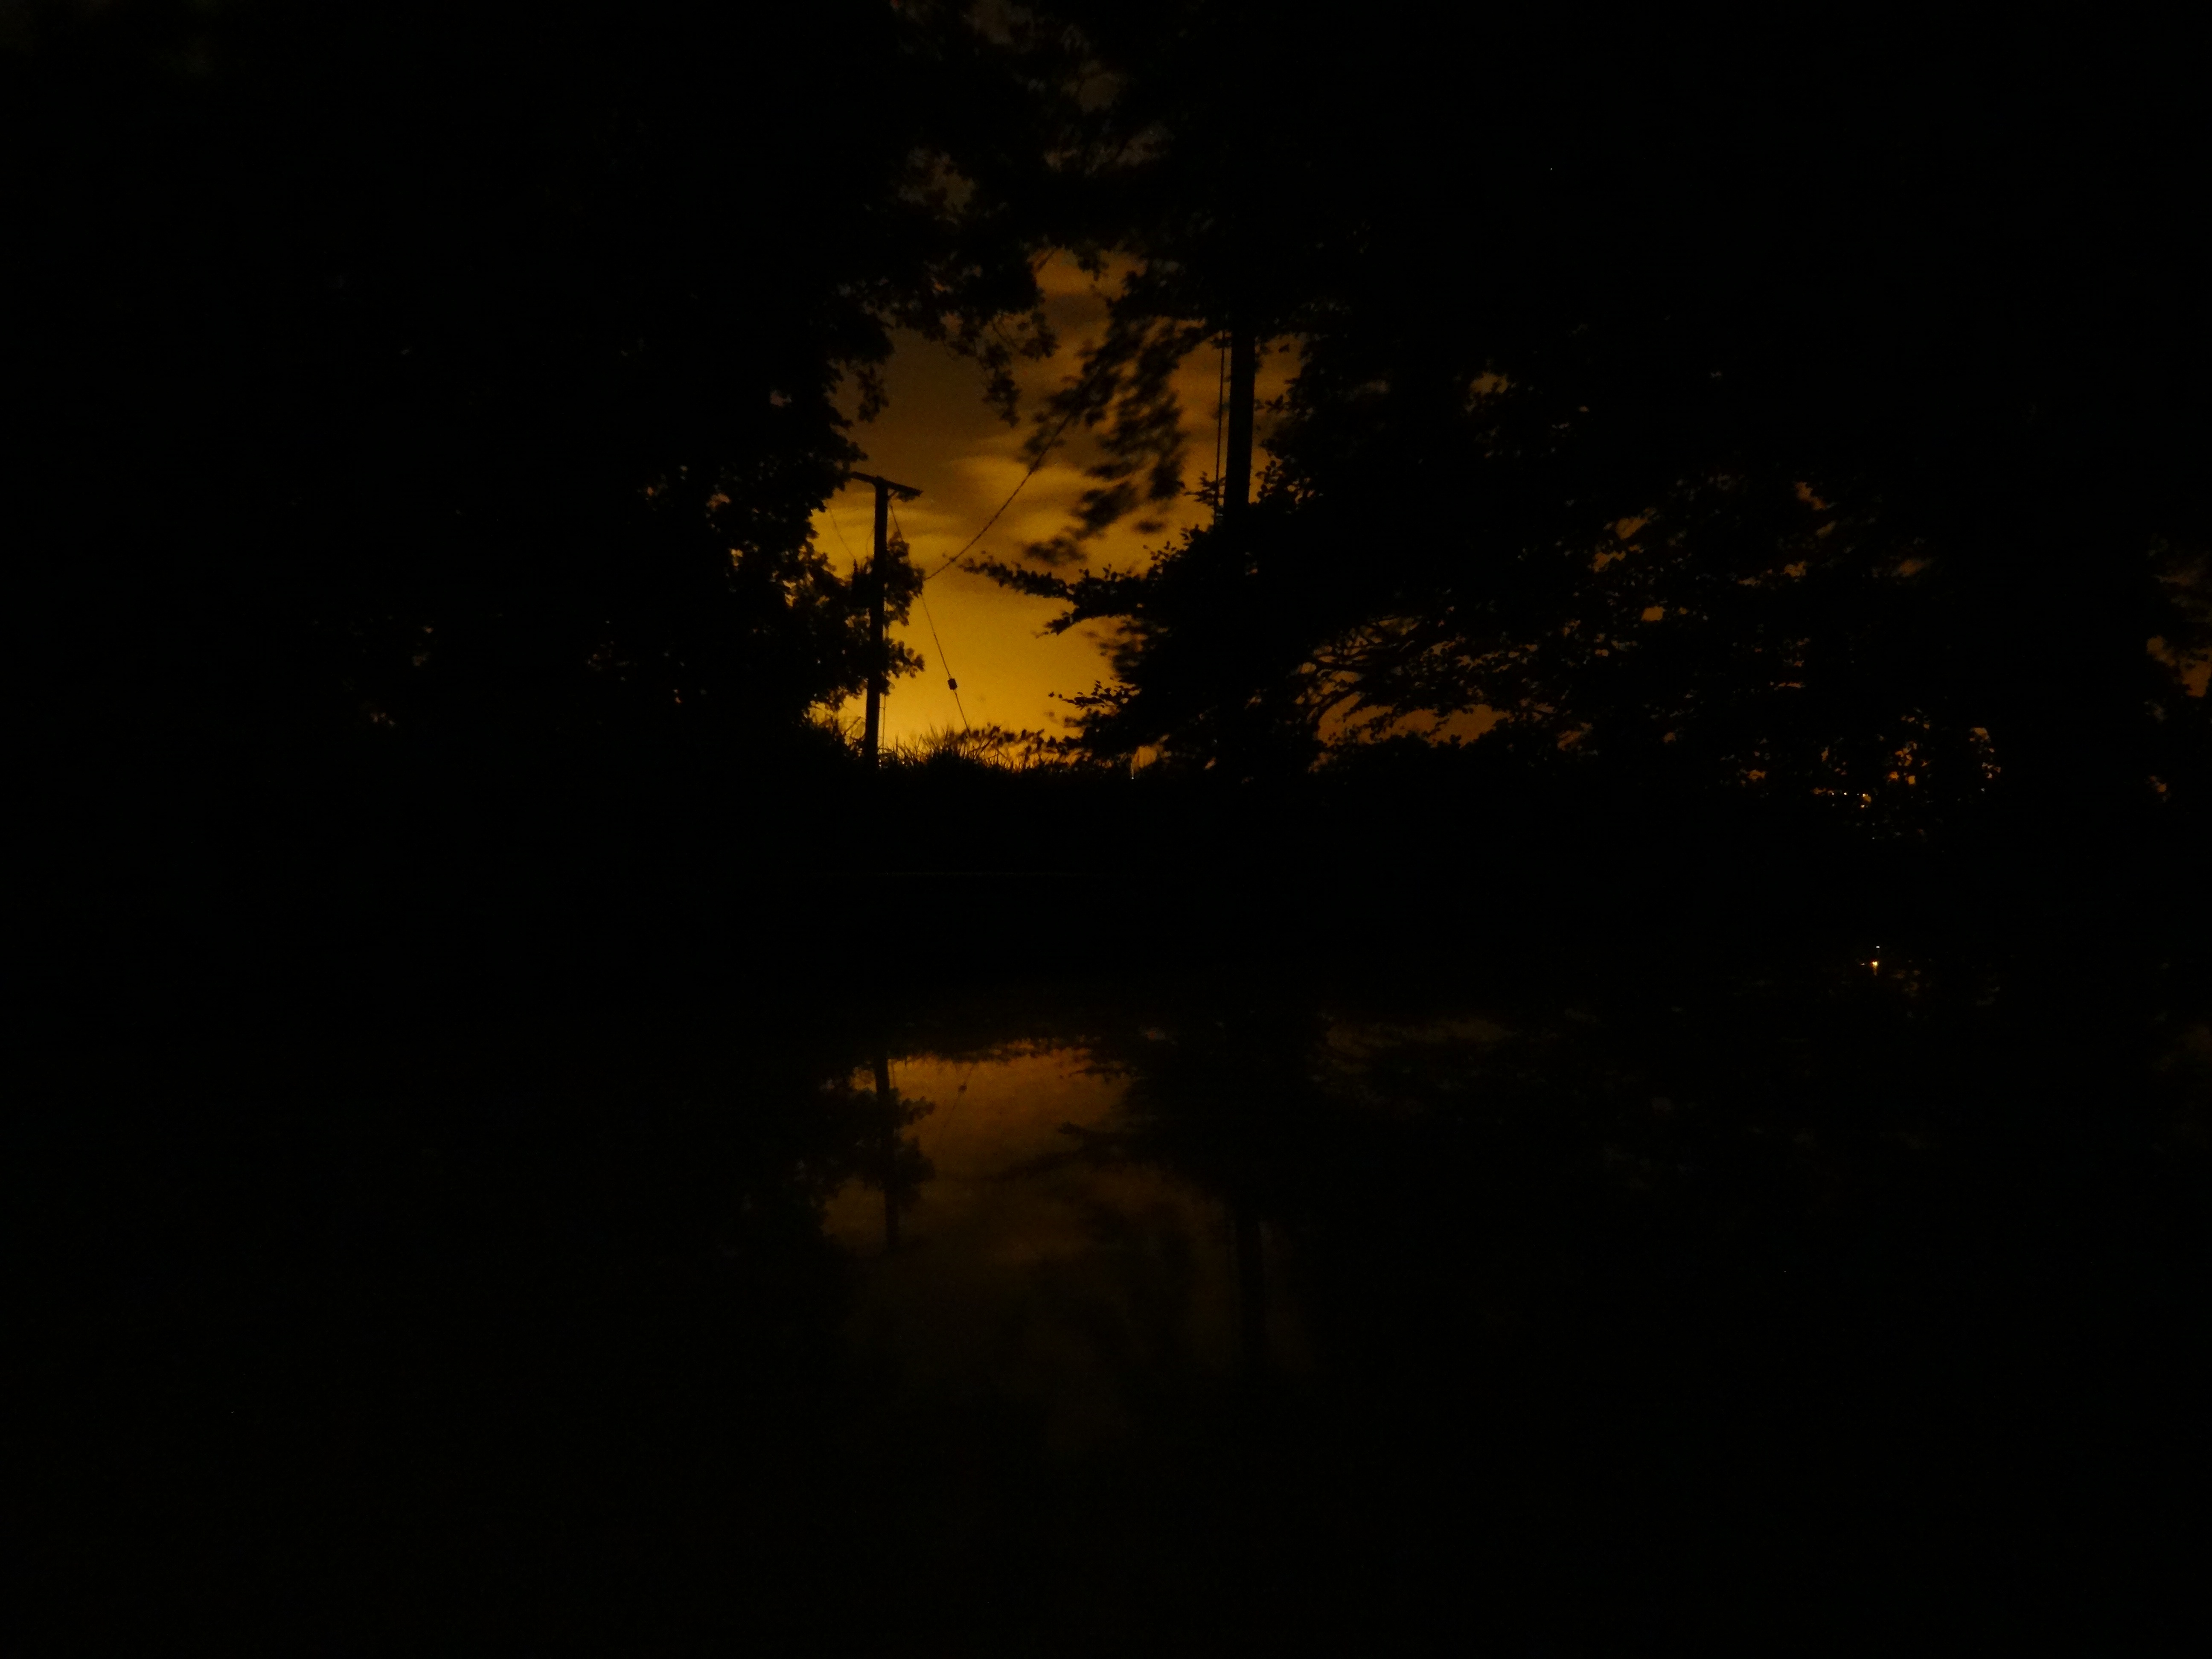
light, cloud, sky, sunset, night, sunlight, morning, dawn, atmosphere, dusk, evening, reflection, darkness